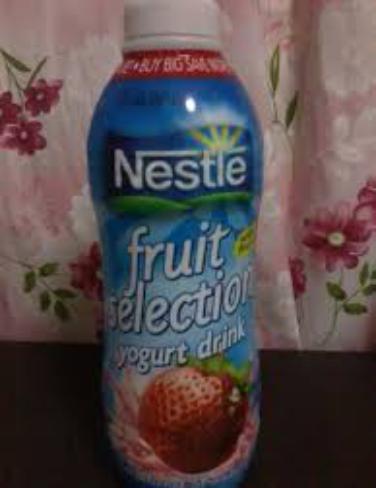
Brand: Fruit Selection Yogurt
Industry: Food